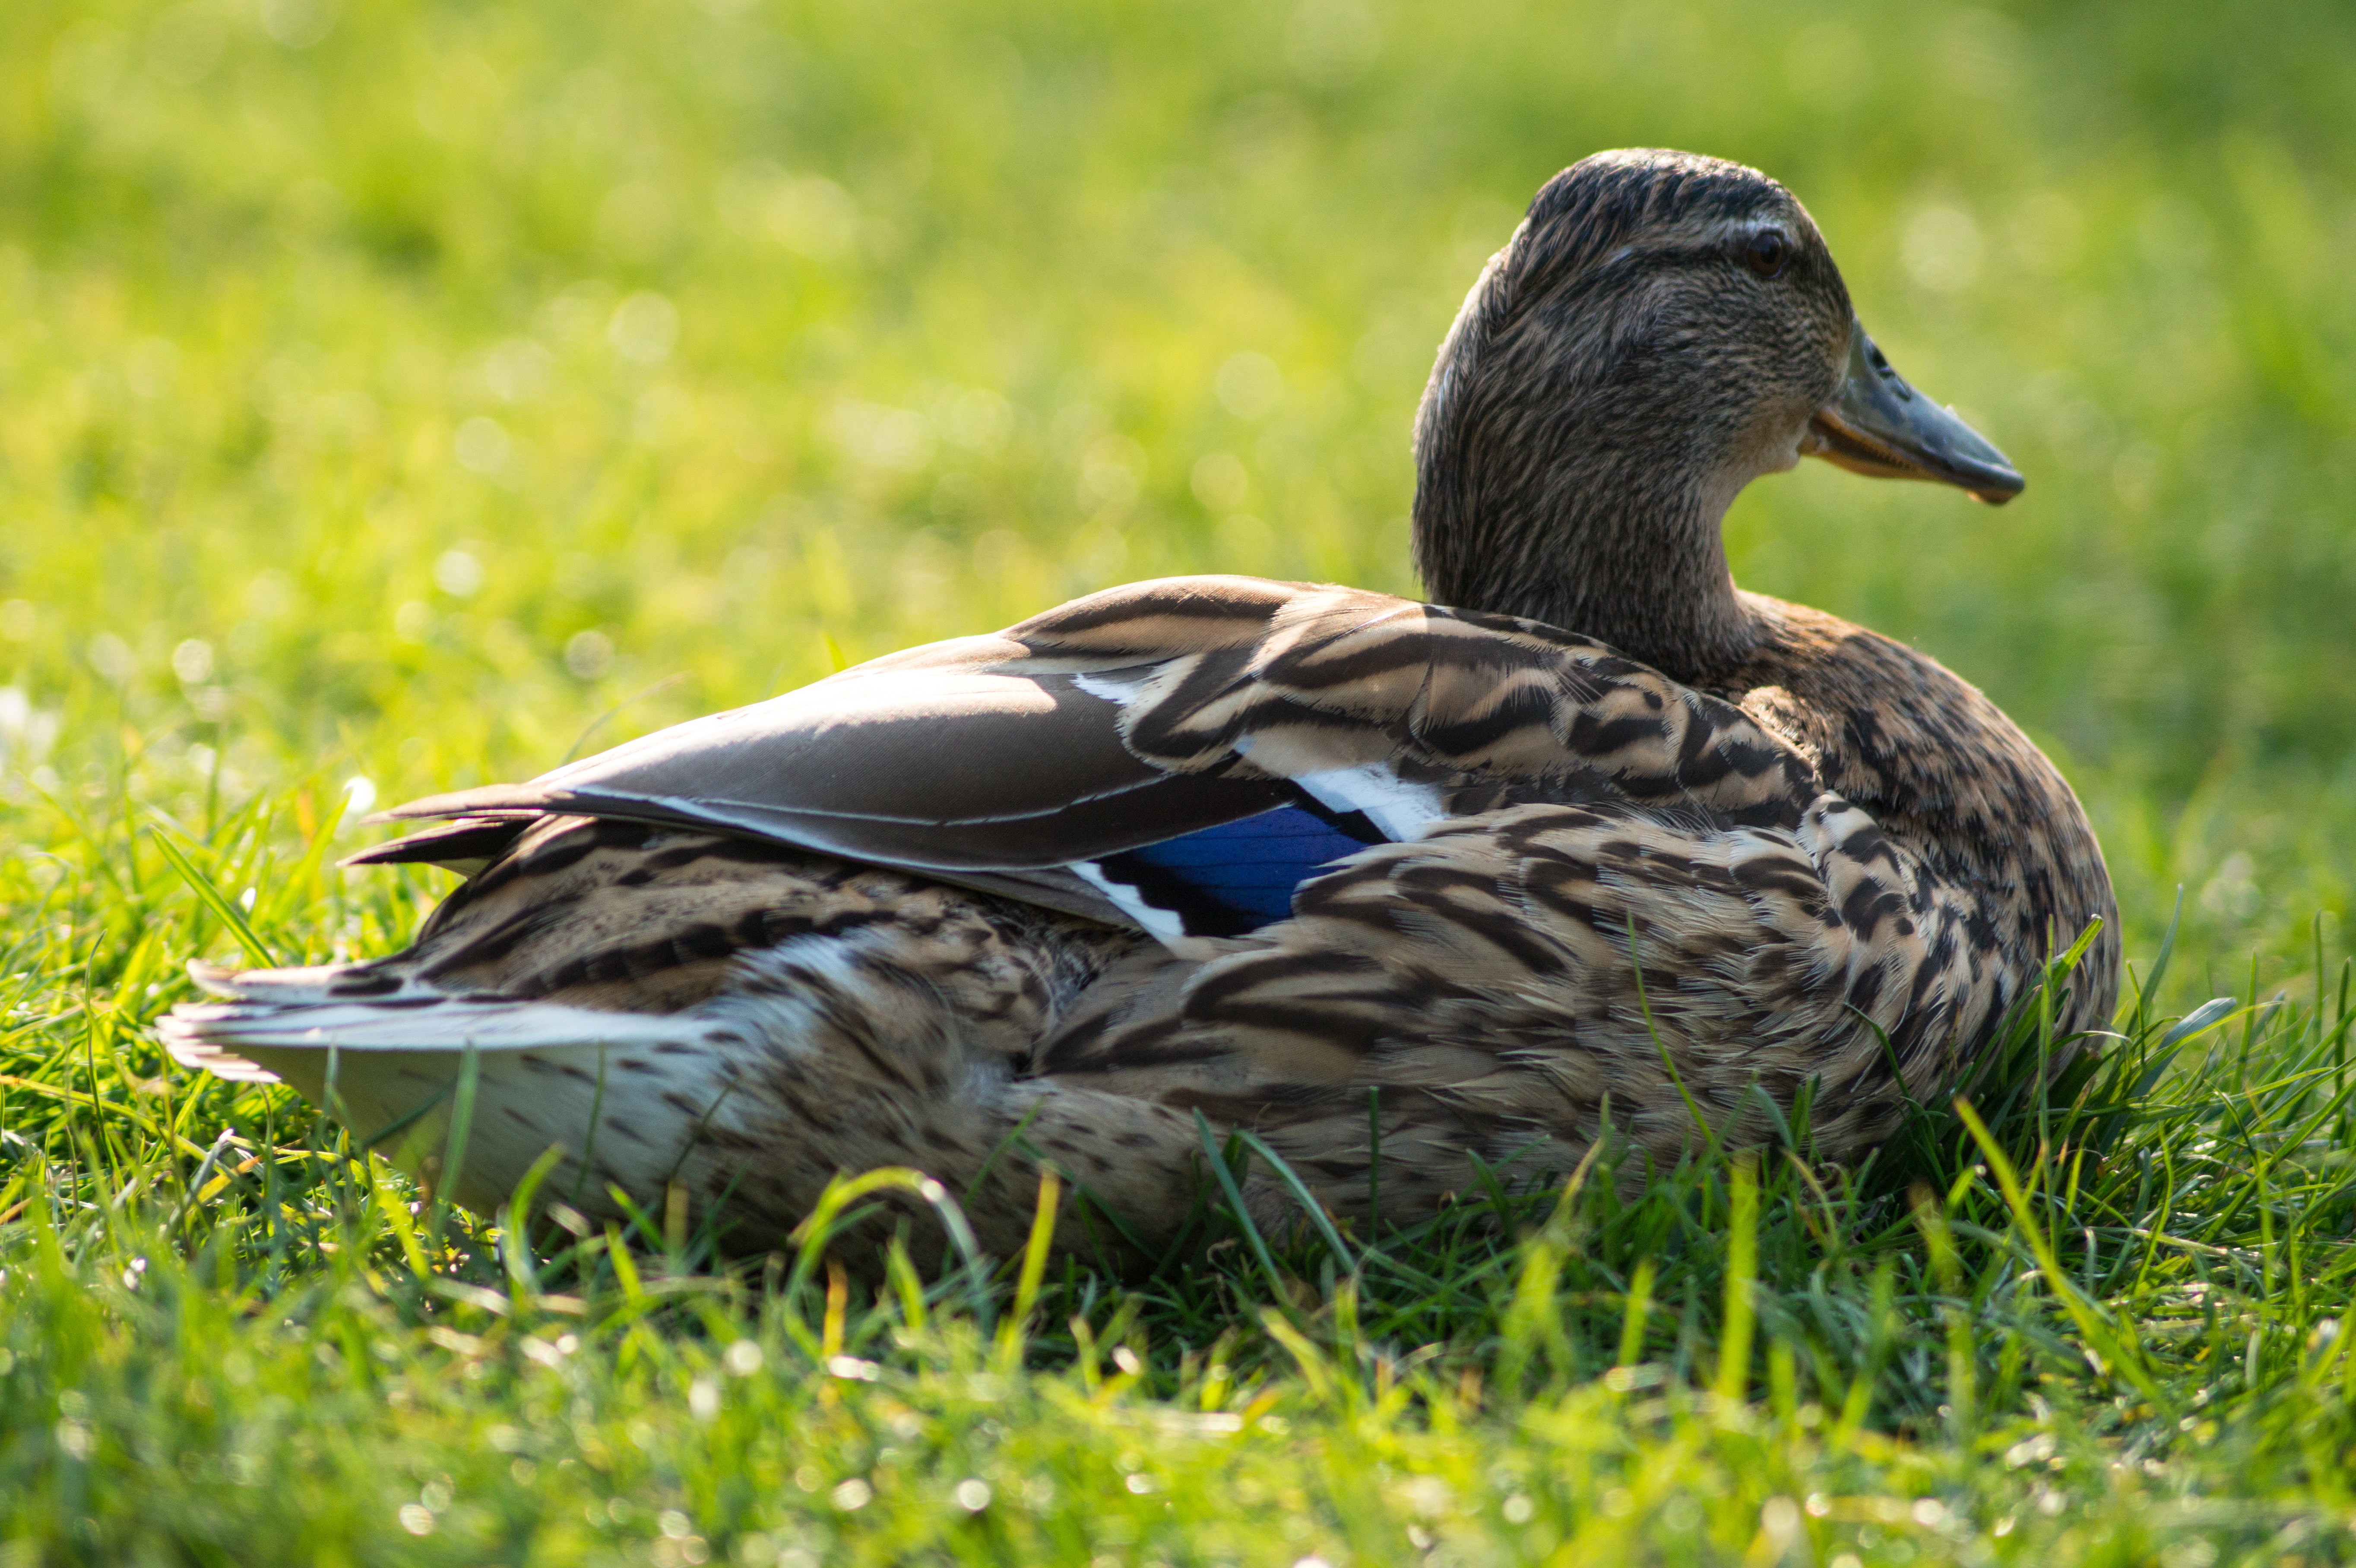
bird, duck, vertebrate, ducks, geese and swans, water bird, beak, waterfowl, mallard, grass, wildlife, American Black Duck, adaptation, grass family, livestock, pond, plant, goose, grassland, Blue winged Teal, vehicle, feather, canard